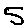
Label: 5